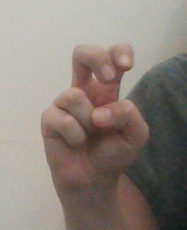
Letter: toot